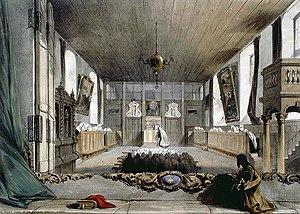
La Chapelle privée du couvent des Ursulines de Québec
Le monastère des Ursulines de Québec, fondé en 1639, est la plus ancienne institution d'éducation pour les femmes de l'Amérique du Nord.